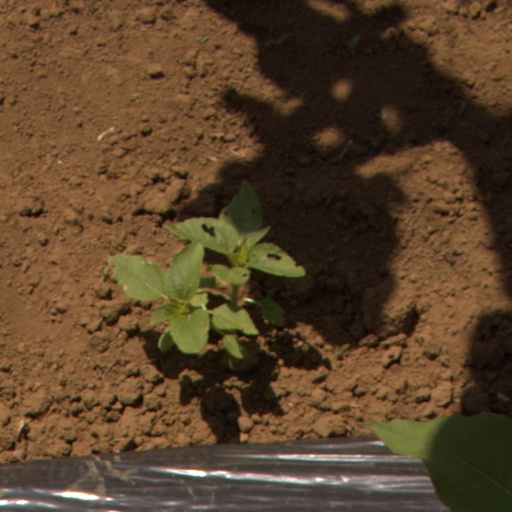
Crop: Jerusalem artichoke